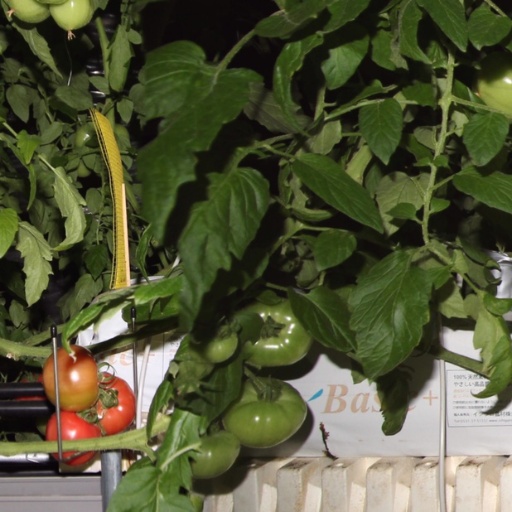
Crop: tomato